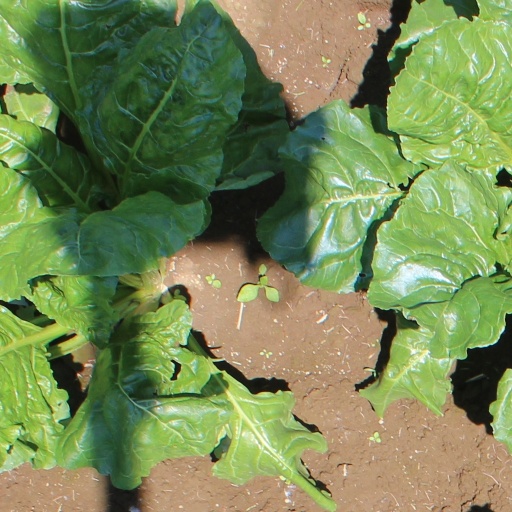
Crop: sugar beet